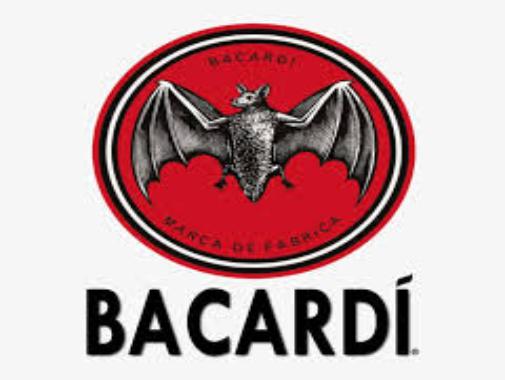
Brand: Bacardi
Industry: Food